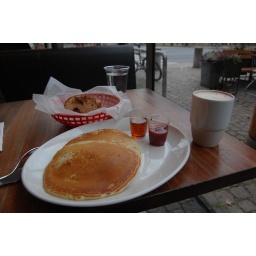
Pancakes with raspberry compote and maple syrup. Also in the picture is the apple cake and cafe latte with soy milk :)